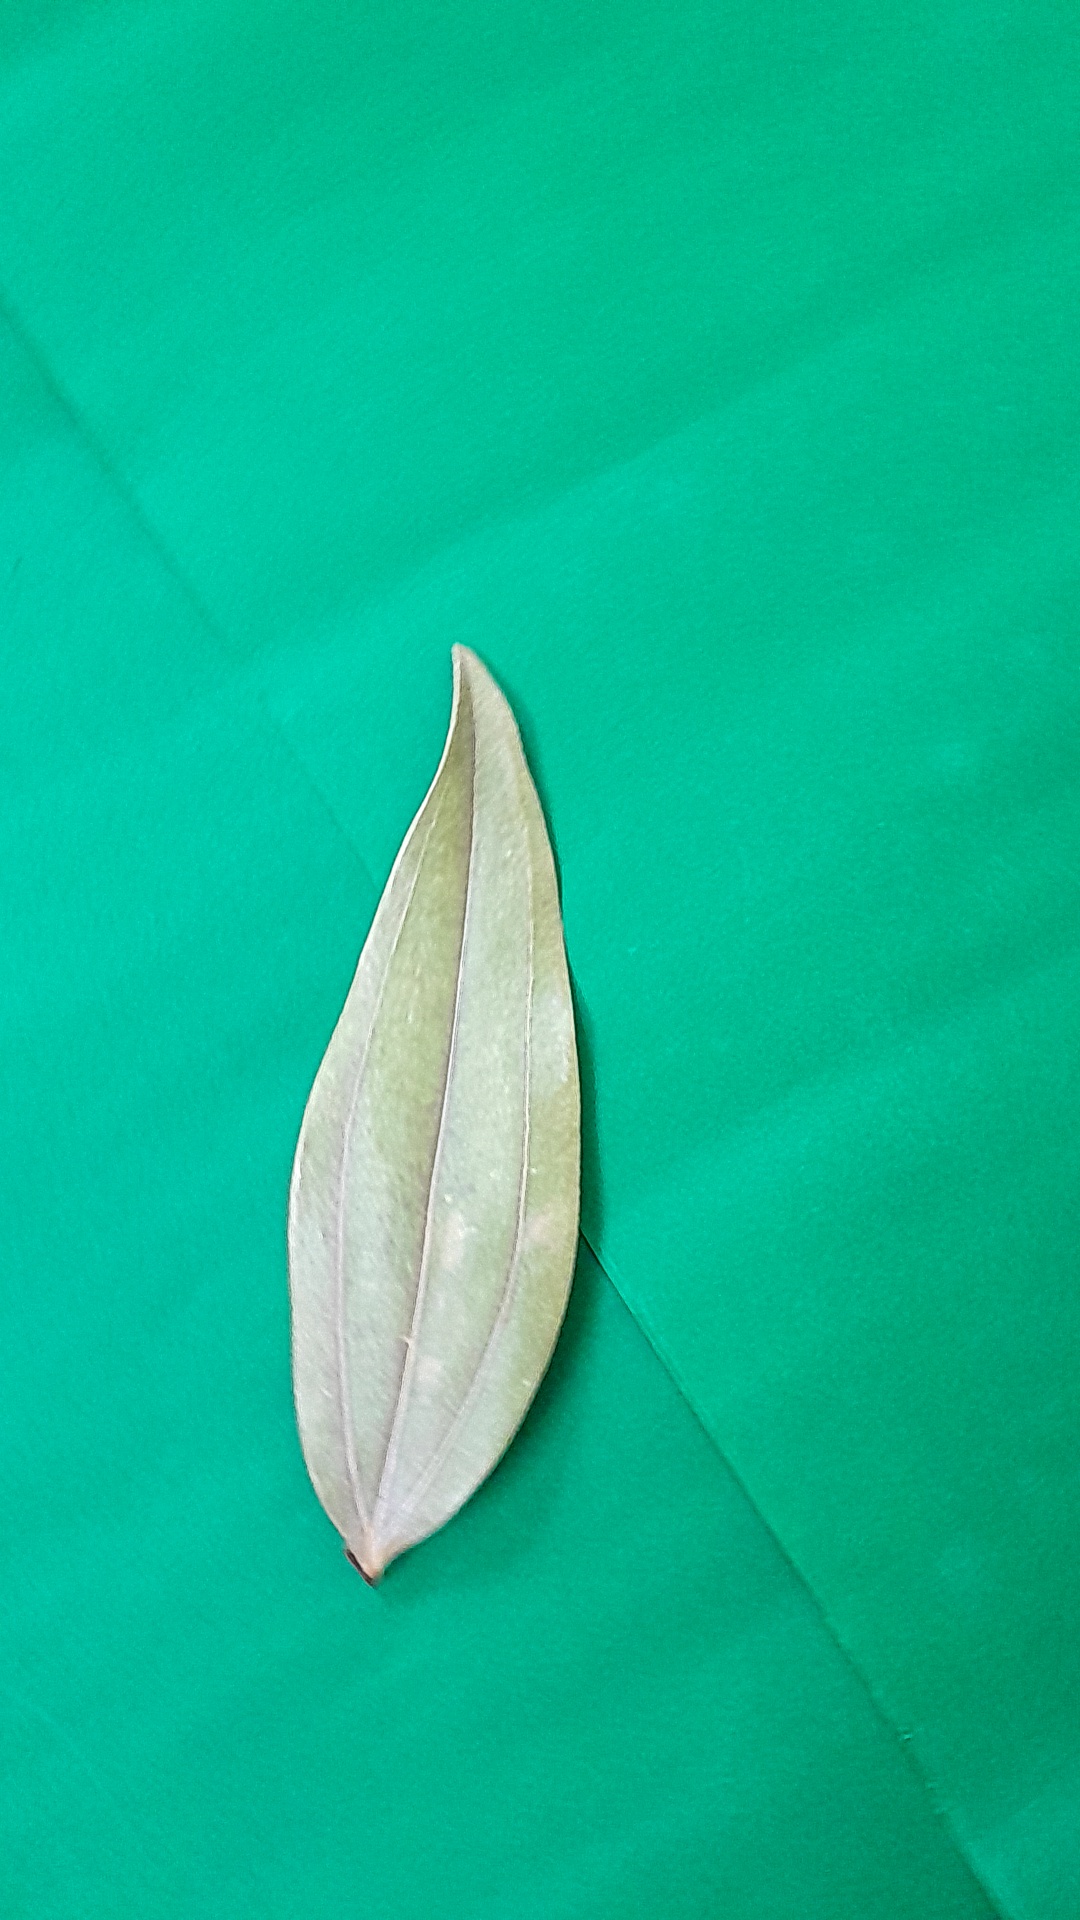
Label: Dry Leaf